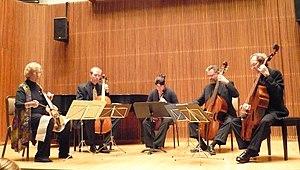
Le consort est un ensemble instrumental, soit d'instruments de la même famille et de tessitures différentes, par exemple des luths, ou des violes, ou des cromornes — on parle dans ce cas de whole consort — soit d'instruments de familles différentes, et l'on parle alors de broken consort. Ce terme est employé en Angleterre pendant une période comprise entre la fin du XVIᵉ siècle et le début du XVIIIᵉ siècle et peut s'employer aujourd'hui en parlant de certains types de formations pratiquant la musique ancienne.